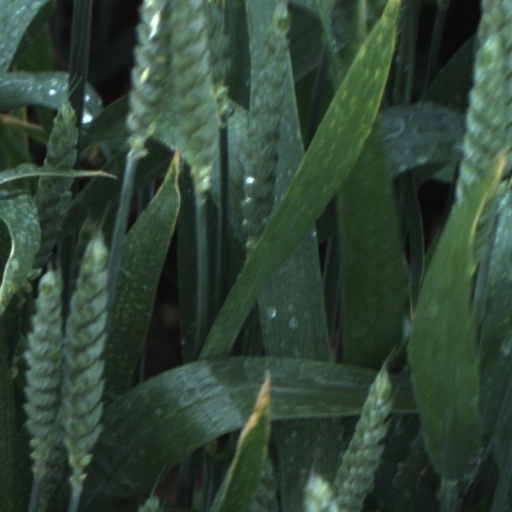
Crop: wheat